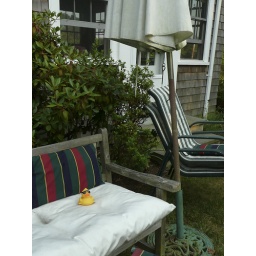
It must be 5 o clock somewhere. Cape Cod Summer 2008. Elm house in Falmouth